Contour line

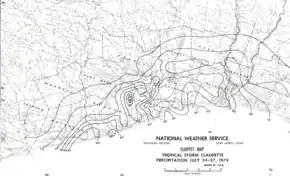
Isohyetal map of precipitation

Meteorological contour lines are based on interpolation of the point data received from weather stations and weather satellites. Weather stations are seldom exactly positioned at a contour line (when they are, this indicates a measurement precisely equal to the value of the contour). Instead, lines are drawn to best approximate the locations of exact values, based on the scattered information points available.